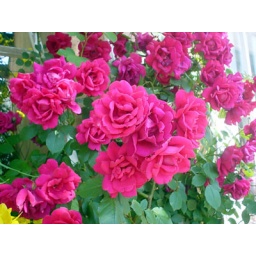
Colorful pink roses in front of a store.